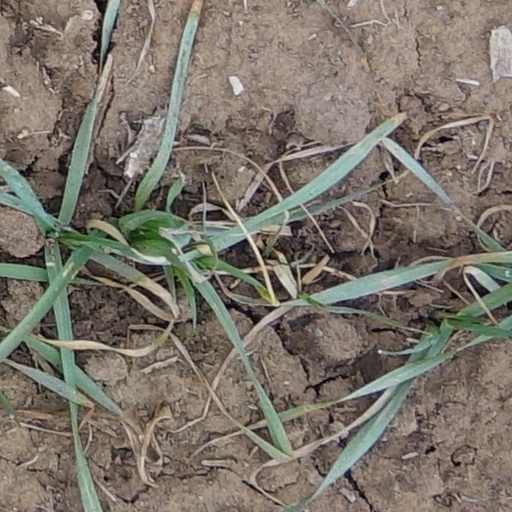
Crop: wheat